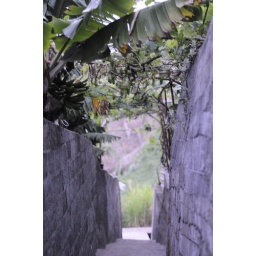
This was the only access to many houses along the levada, with bananas growing in steeply terraced plots